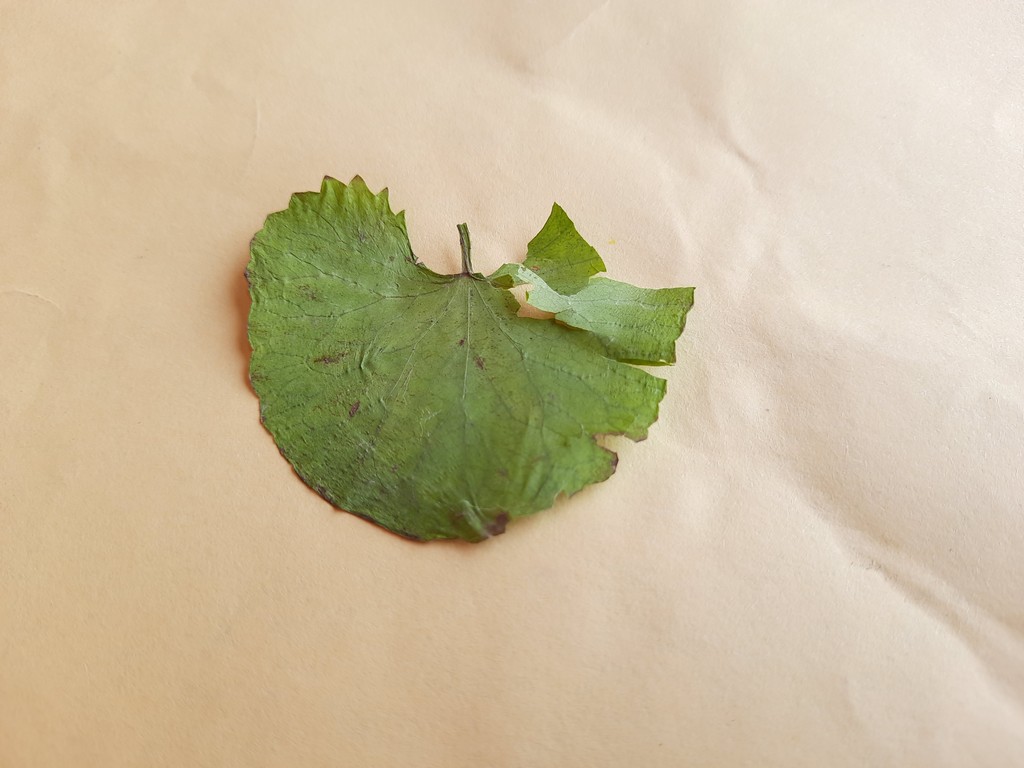
Label: Dried